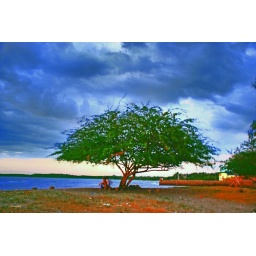
tree under the clouds